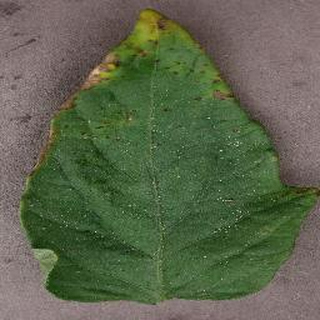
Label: tomato_bacterial_spot